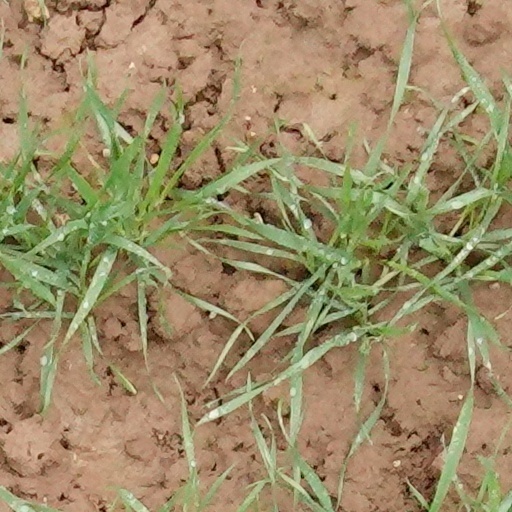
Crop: wheat